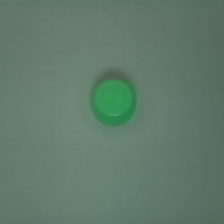
Color: green
Cap type: standard cap